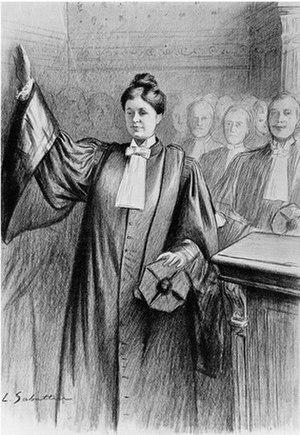
Jargeau est une commune française de la région naturelle du Val de Loire. Elle est située dans l'arrondissement d'Orléans, le département du Loiret en région Centre-Val de Loire, dans le canton de Châteauneuf-sur-Loire, sur la rive gauche de la Loire, en face de la commune de Saint-Denis-de-l'Hôtel.
En France, l'avocat est un auxiliaire de justice chargé entre autres de conseiller et de représenter les parties à un procès et de plaider pour elles.
Jeanne Chauvin est une avocate et féministe française née à Jargeau dans le département français du Loiret le 22 avril 1862 et morte le 27 septembre 1926 à Provins dans le département français de Seine-et-Marne.